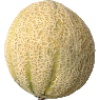
Label: Cantaloupe 2